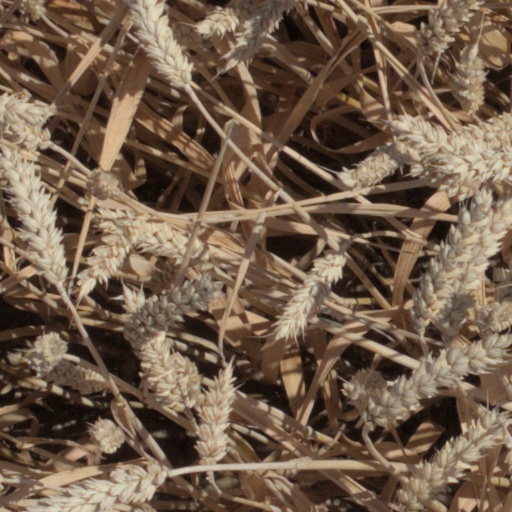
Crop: wheat